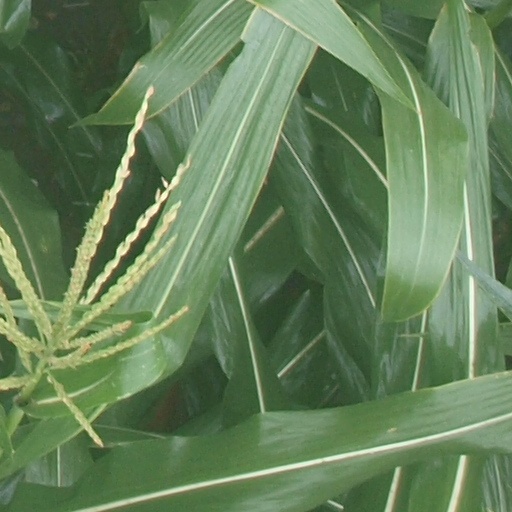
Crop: maize; corn